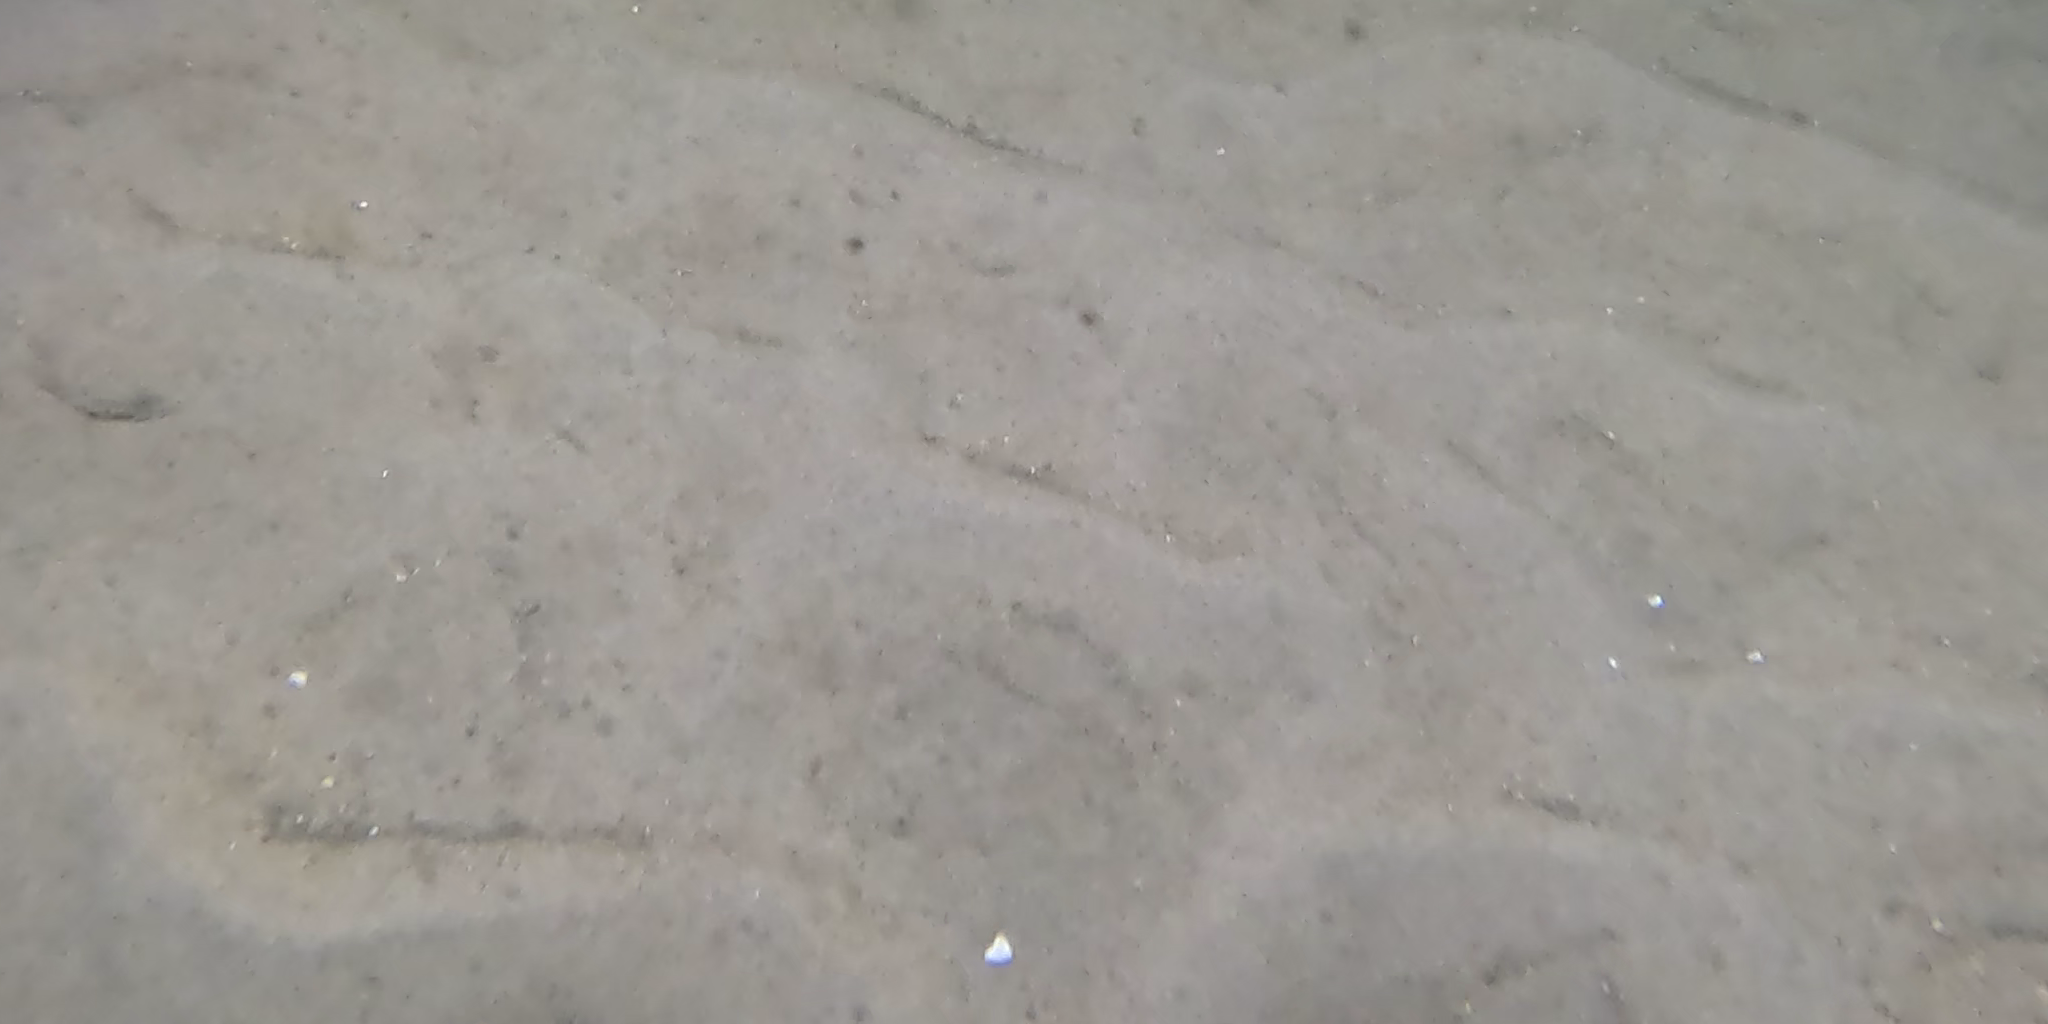
Seabed habitat: sand